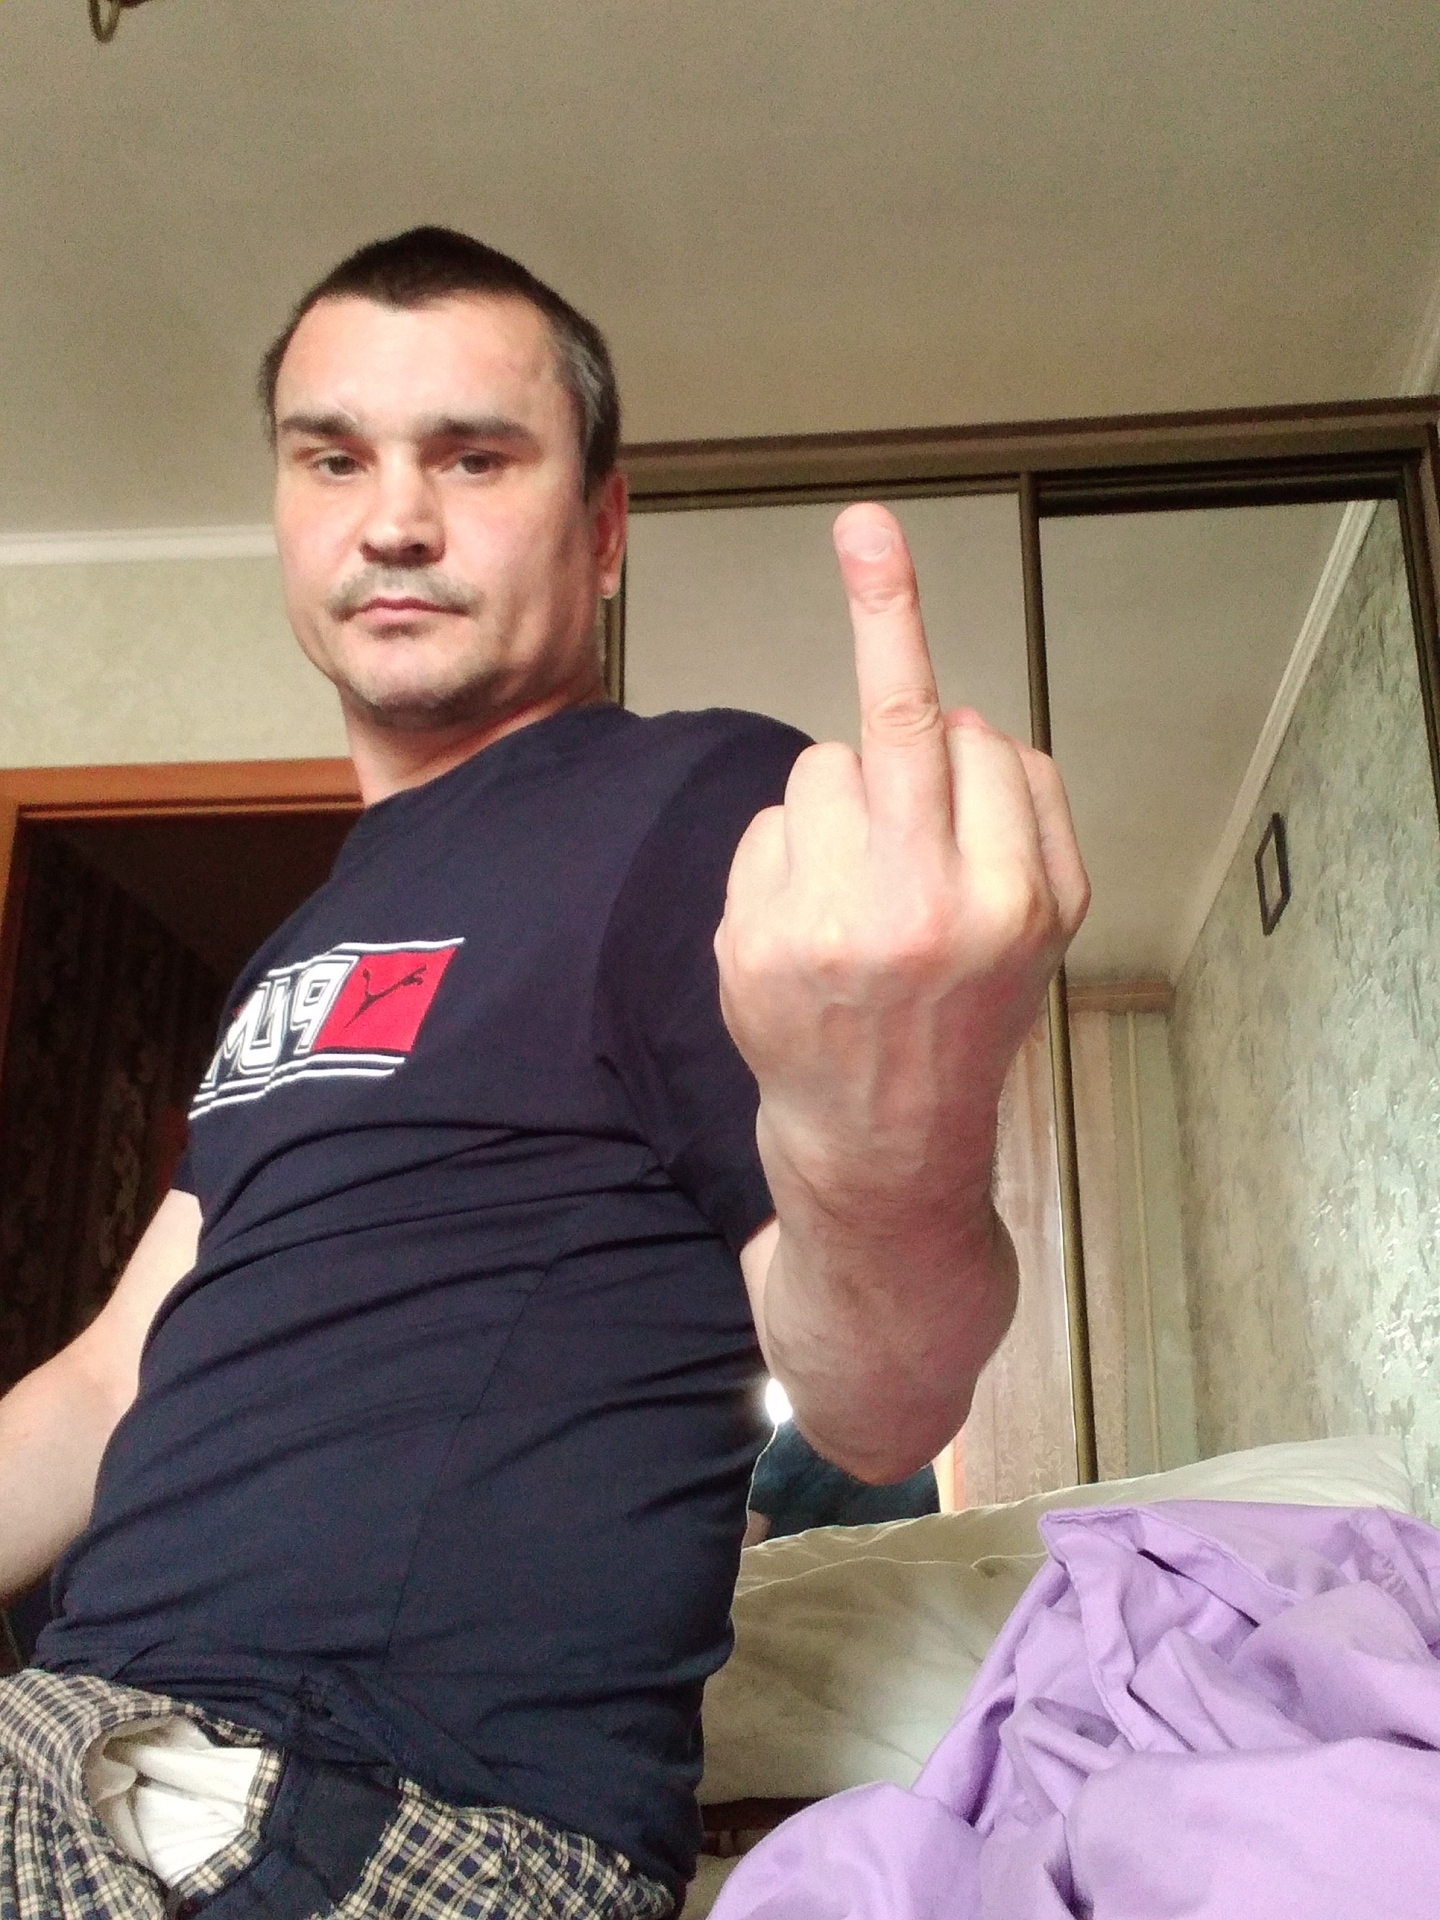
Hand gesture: middle_finger